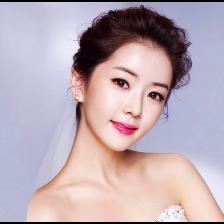
Label: Human